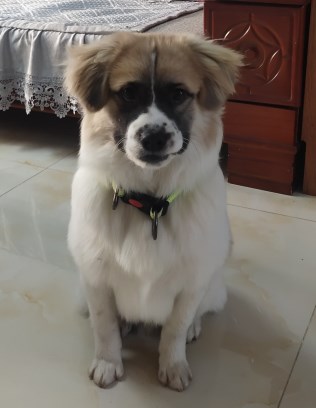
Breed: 3336-n000121-chinese_rural_dog